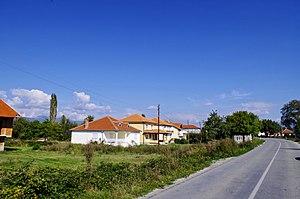
Drmeni est un village du sud-est de la Macédoine du Nord, situé dans la municipalité de Resen. Le village comptait 416 habitants en 2002.